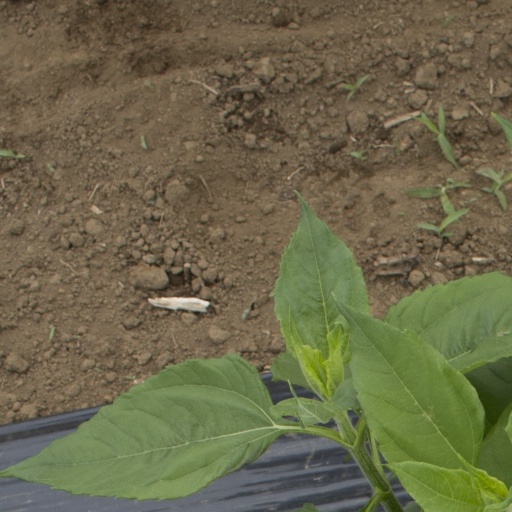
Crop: Jerusalem artichoke